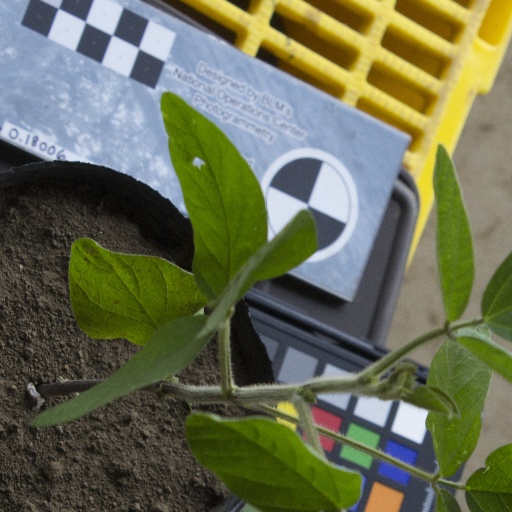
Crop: soybean